Achilles

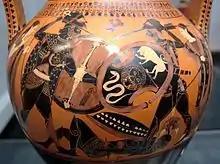
Achilles and Memnon fighting, between Thetis and Eos, Attic black-figure amphora, , from Vulci

Achilles chases Hector around the wall of Troy three times before Athena, in the form of Hector's favourite and dearest brother, Deiphobus, persuades Hector to stop running and fight Achilles face to face. After Hector realizes the trick, he knows the battle is inevitable. Wanting to go down fighting, he charges at Achilles with his only weapon, his sword, but misses. Accepting his fate, Hector begs Achilles not to spare his life, but to treat his body with respect after killing him. Achilles tells Hector it is hopeless to expect that of him, declaring that, "my rage, my fury would drive me now to hack your flesh away and eat you raw – such agonies you have caused me." Achilles then kills Hector and drags his corpse by its heels behind his chariot. After having a dream where Patroclus begs Achilles to hold his funeral, Achilles hosts a series of funeral games in honour of his companion.